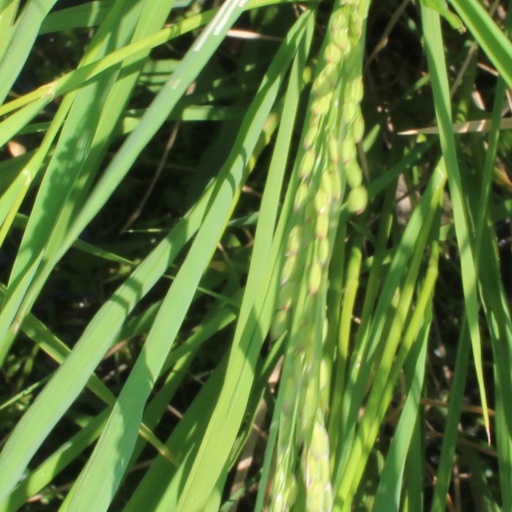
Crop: rice